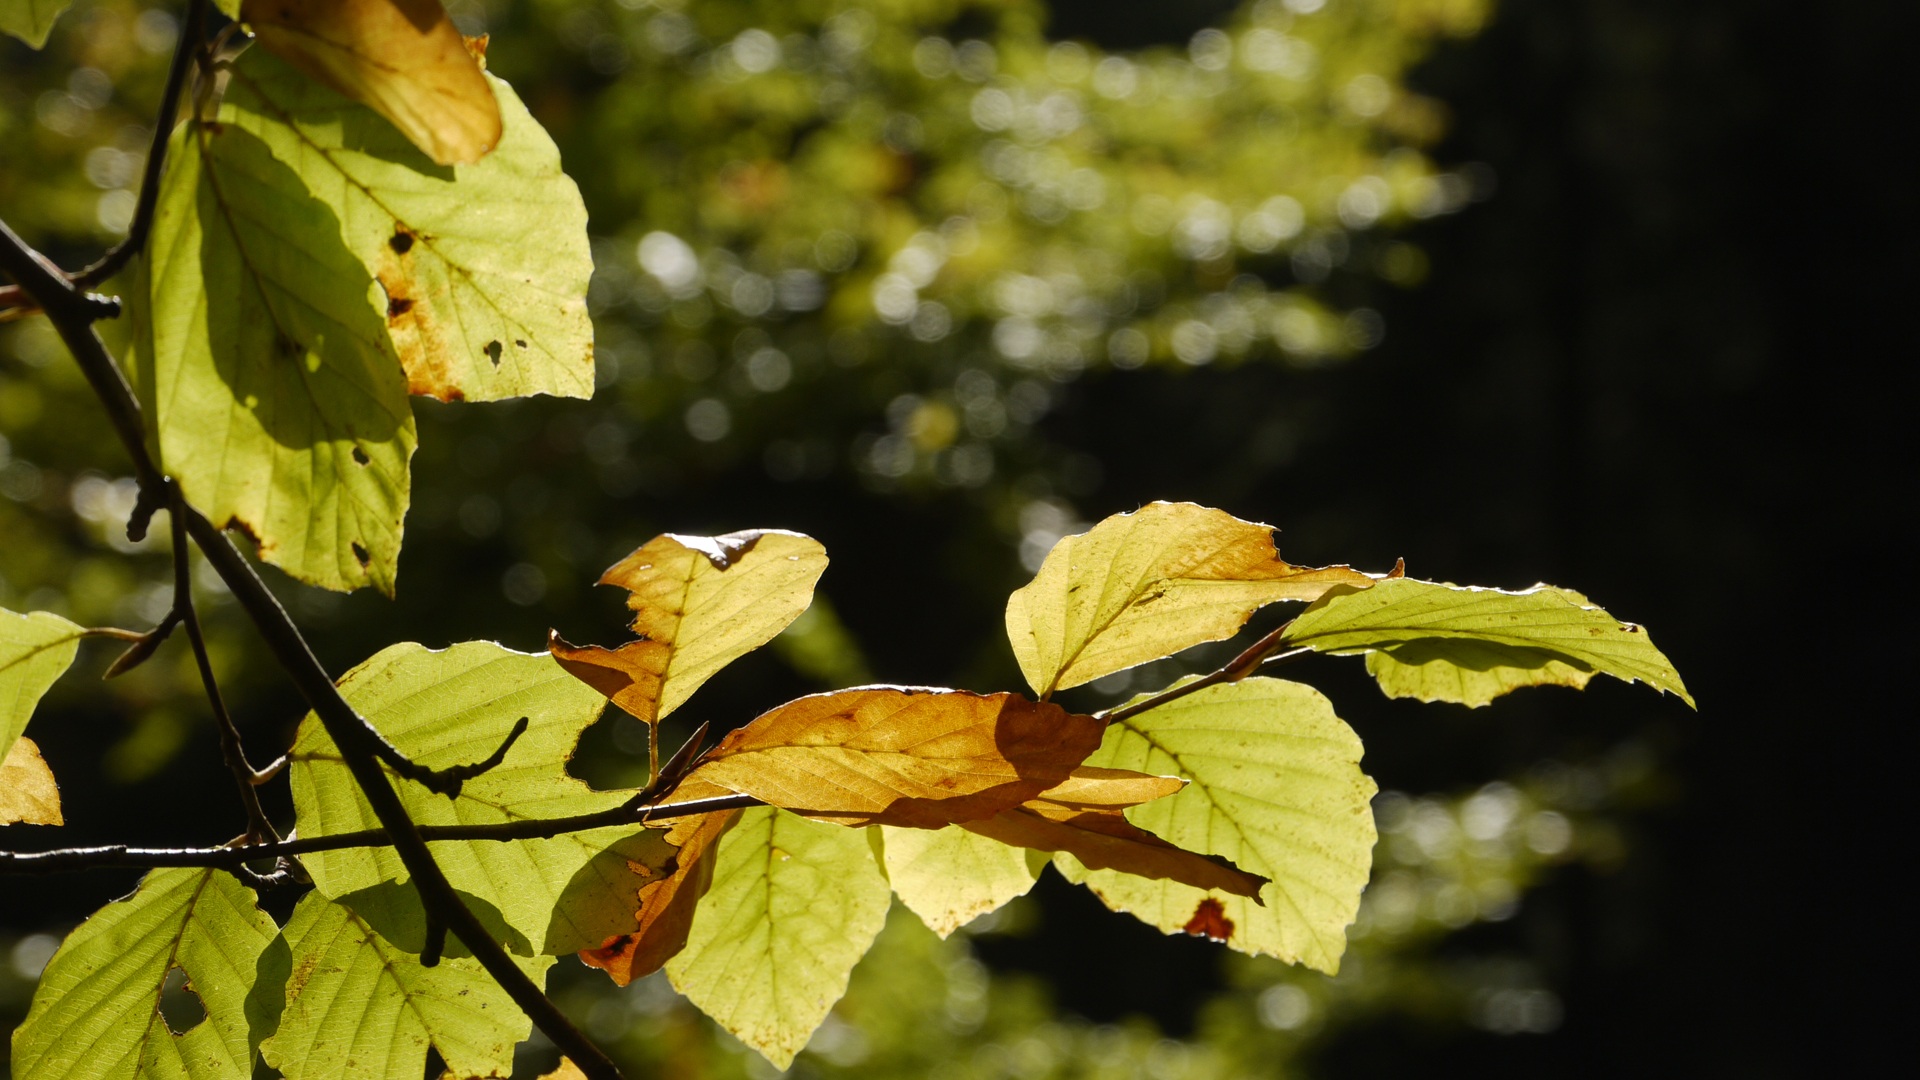
tree, nature, forest, branch, plant, sunlight, leaf, flower, green, golden, autumn, botany, yellow, flora, season, maple tree, maple leaf, trees, deciduous tree, leaves, shrub, deciduous, bavaria, october, mood, fall color, fall foliage, autumn forest, beech, reddish, macro photography, flowering plant, fagus sylvatica, maidenhair tree, beech wood, woody plant, land plant, leaves deciduous forest